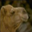
Label: camel